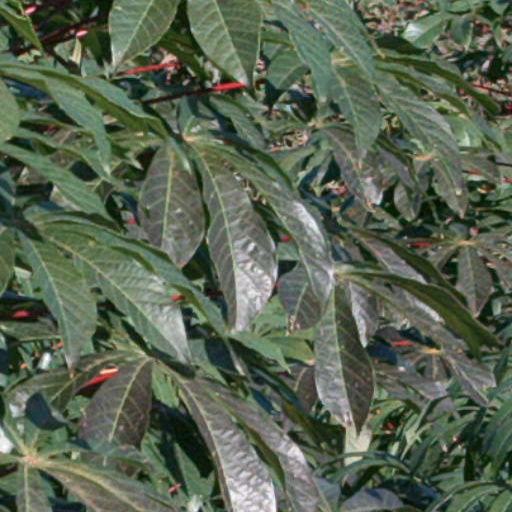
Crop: cassava